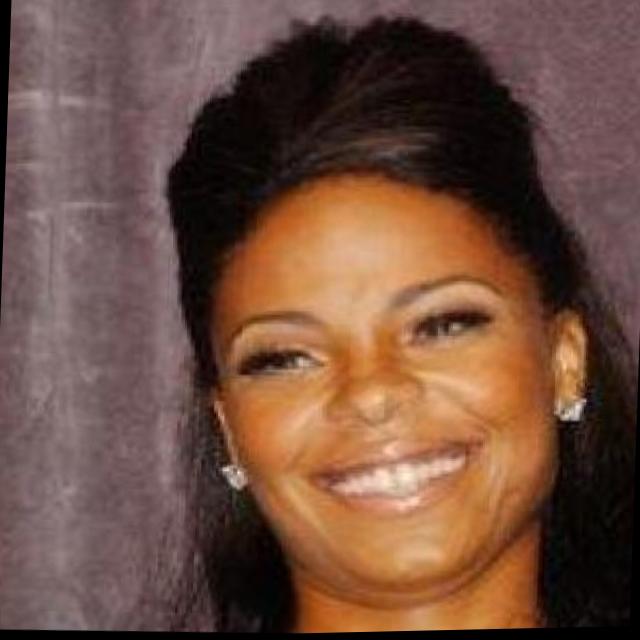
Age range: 21-44